List of Hindu temples in Kumbakonam

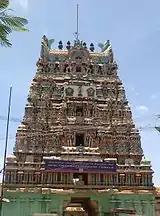
Chakrapani Temple, Kumbakonam

Of the many temples in Kumbakonam, the most striking is the Sarangapani Temple, a Vaishnavite temple. This famous pancharanga kshetram is in the midst of the busy market place. Before the Sri Rangam Temple gopuram (tower) was built, this temple used to hold the place for the tallest Temple Tower in South Asia. This twelve storied high temple was built by the Nayak Kings during the 15th century.